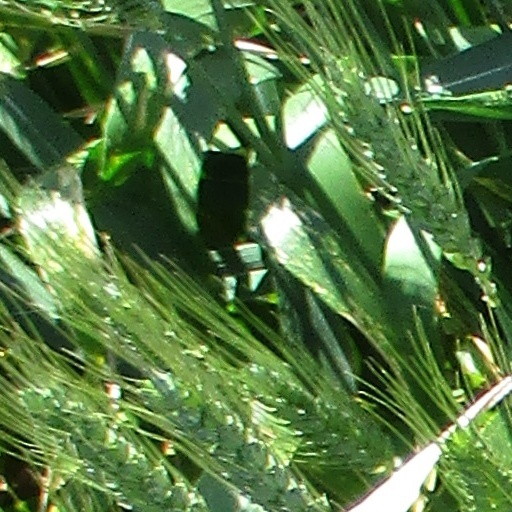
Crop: wheat